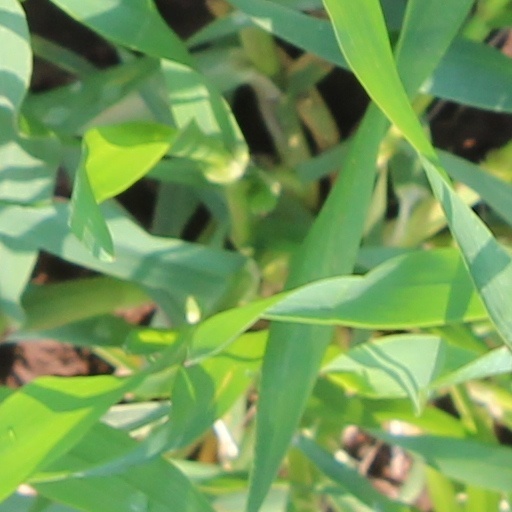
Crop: wheat